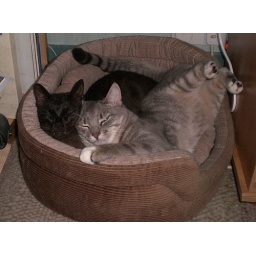
cats in their bed - face snuggles